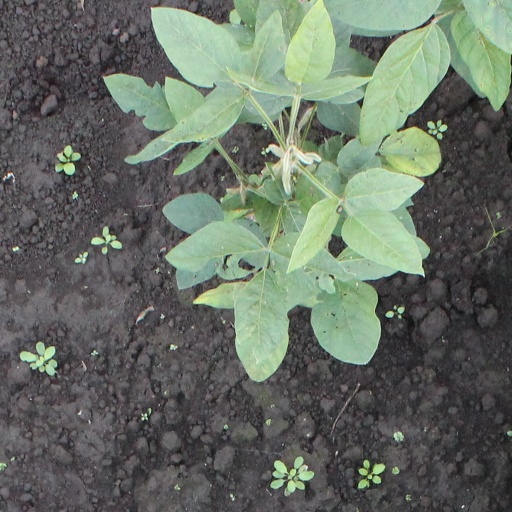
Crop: soybean